Nellie Parker Spaulding

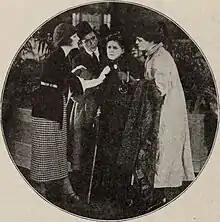
Spaulding (second from right) in "The Love Expert" (1920)

Nellie Parker Spaulding (August 4, 1870 – June 18, 1945) was an American silent film actress who appeared in at least 37 films between 1915 and 1925.